The Working Man

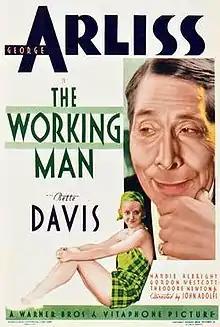
Window card

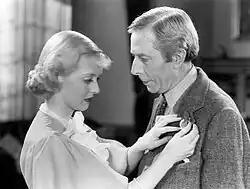
Bette Davis and George Arliss

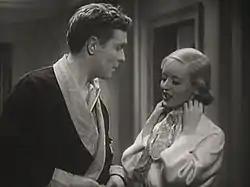
Theodore Newton and Bette Davis

The Working Man is a 1933 pre-Code American comedy film starring George Arliss and Bette Davis, and directed by John G. Adolfi. The screenplay by Charles Kenyon and Maude T. Howell is based on the story "The Adopted Father" by Edgar Franklin. The film is preserved in the Library of Congress collection.